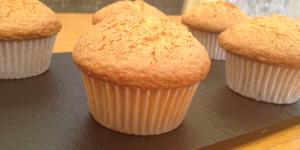
magdalenas caseras de naranja